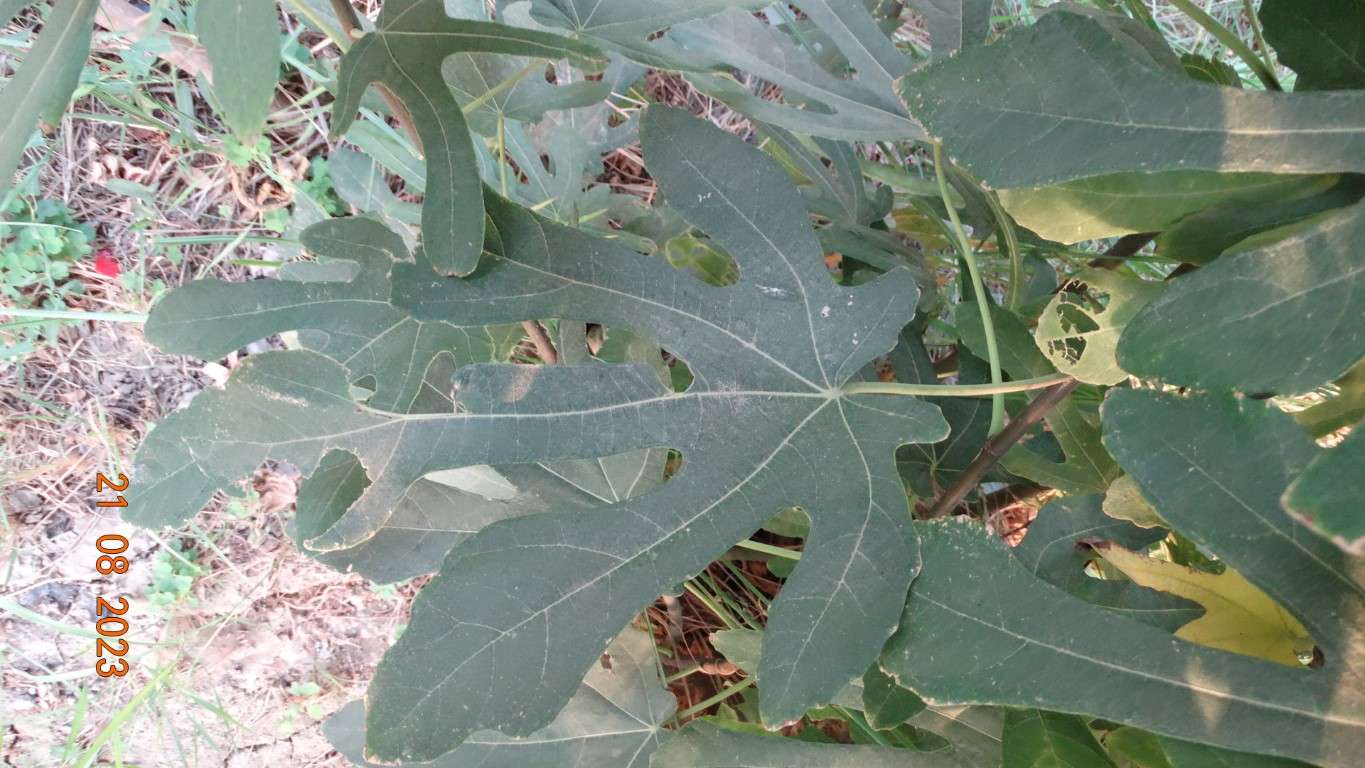
Label: infected